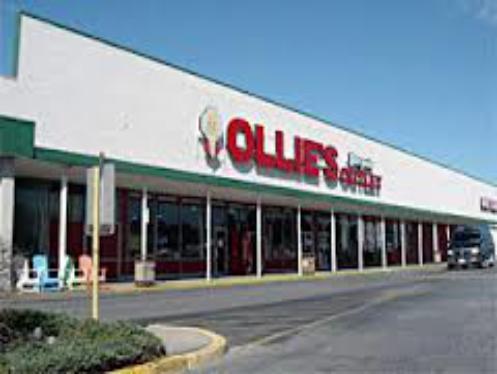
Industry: Others